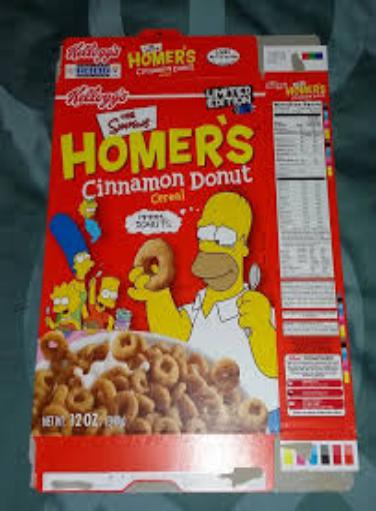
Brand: Homer's Cinnamon Donut
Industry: Food